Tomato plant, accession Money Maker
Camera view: bottom (45 deg); turntable rotation: 120 degrees
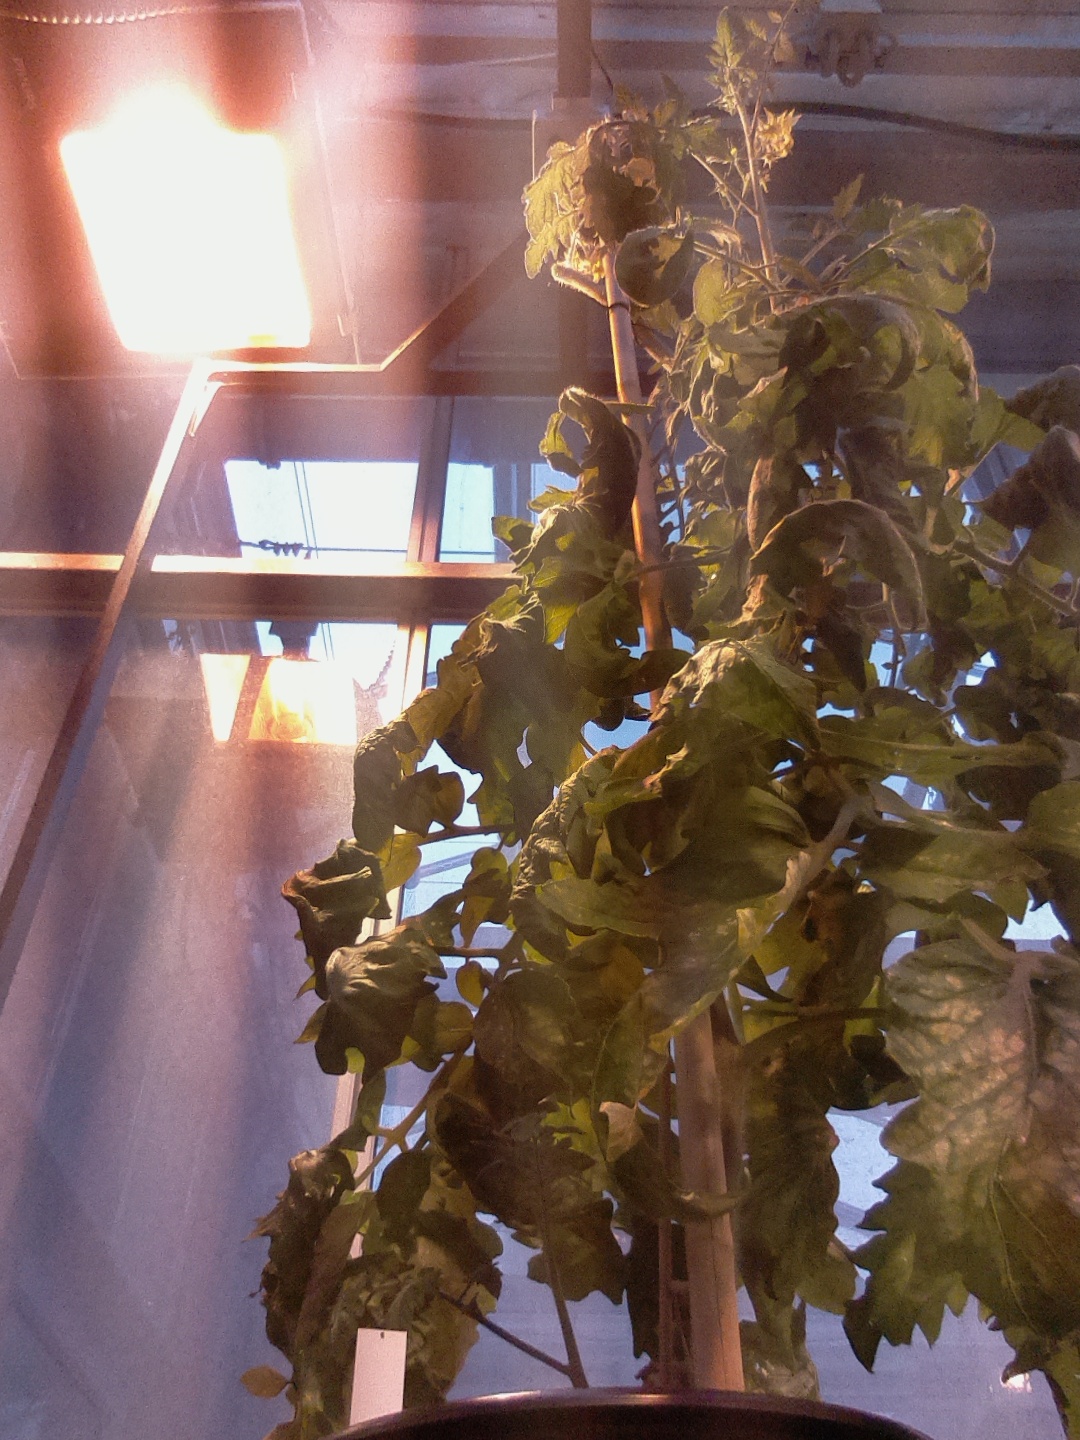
BBCH growth stage 71: 10%-20% of final fruit size